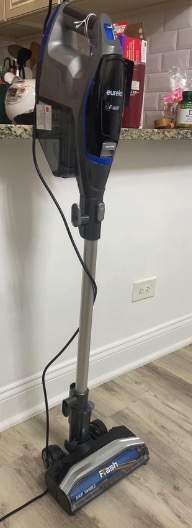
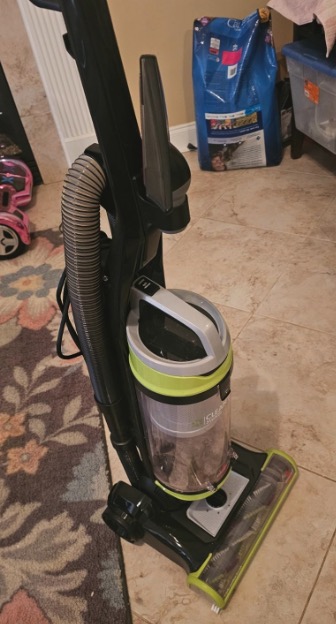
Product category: items_vacuum
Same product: no